Question: Please indicate a possible affordance area of hit_baseball_bat that can be used for hitting
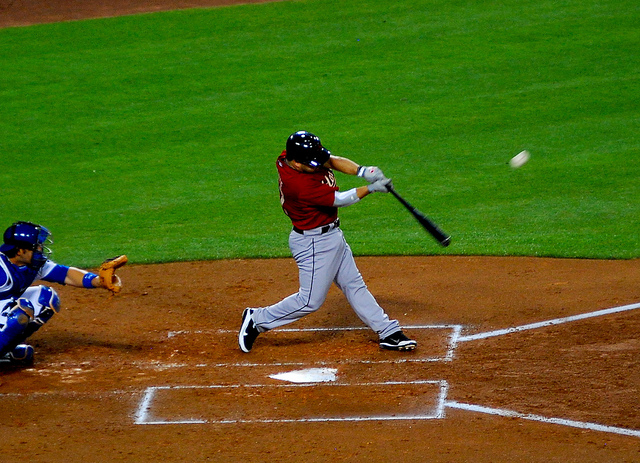
Answer: [416.884, 206.105, 449.611, 243.196]